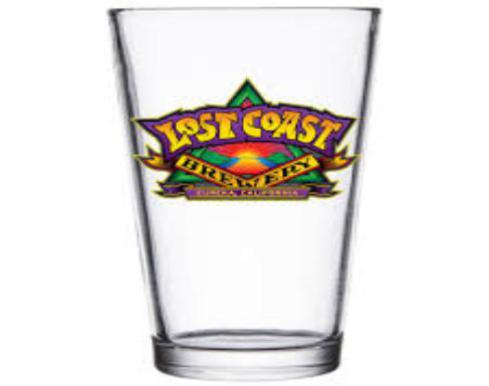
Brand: lost coast
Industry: Food